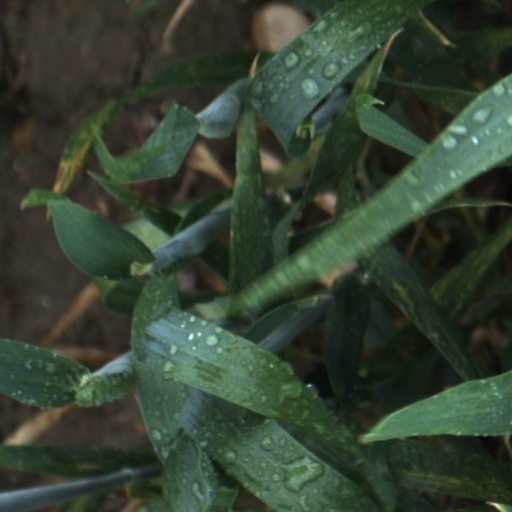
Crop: wheat